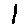
Label: 1